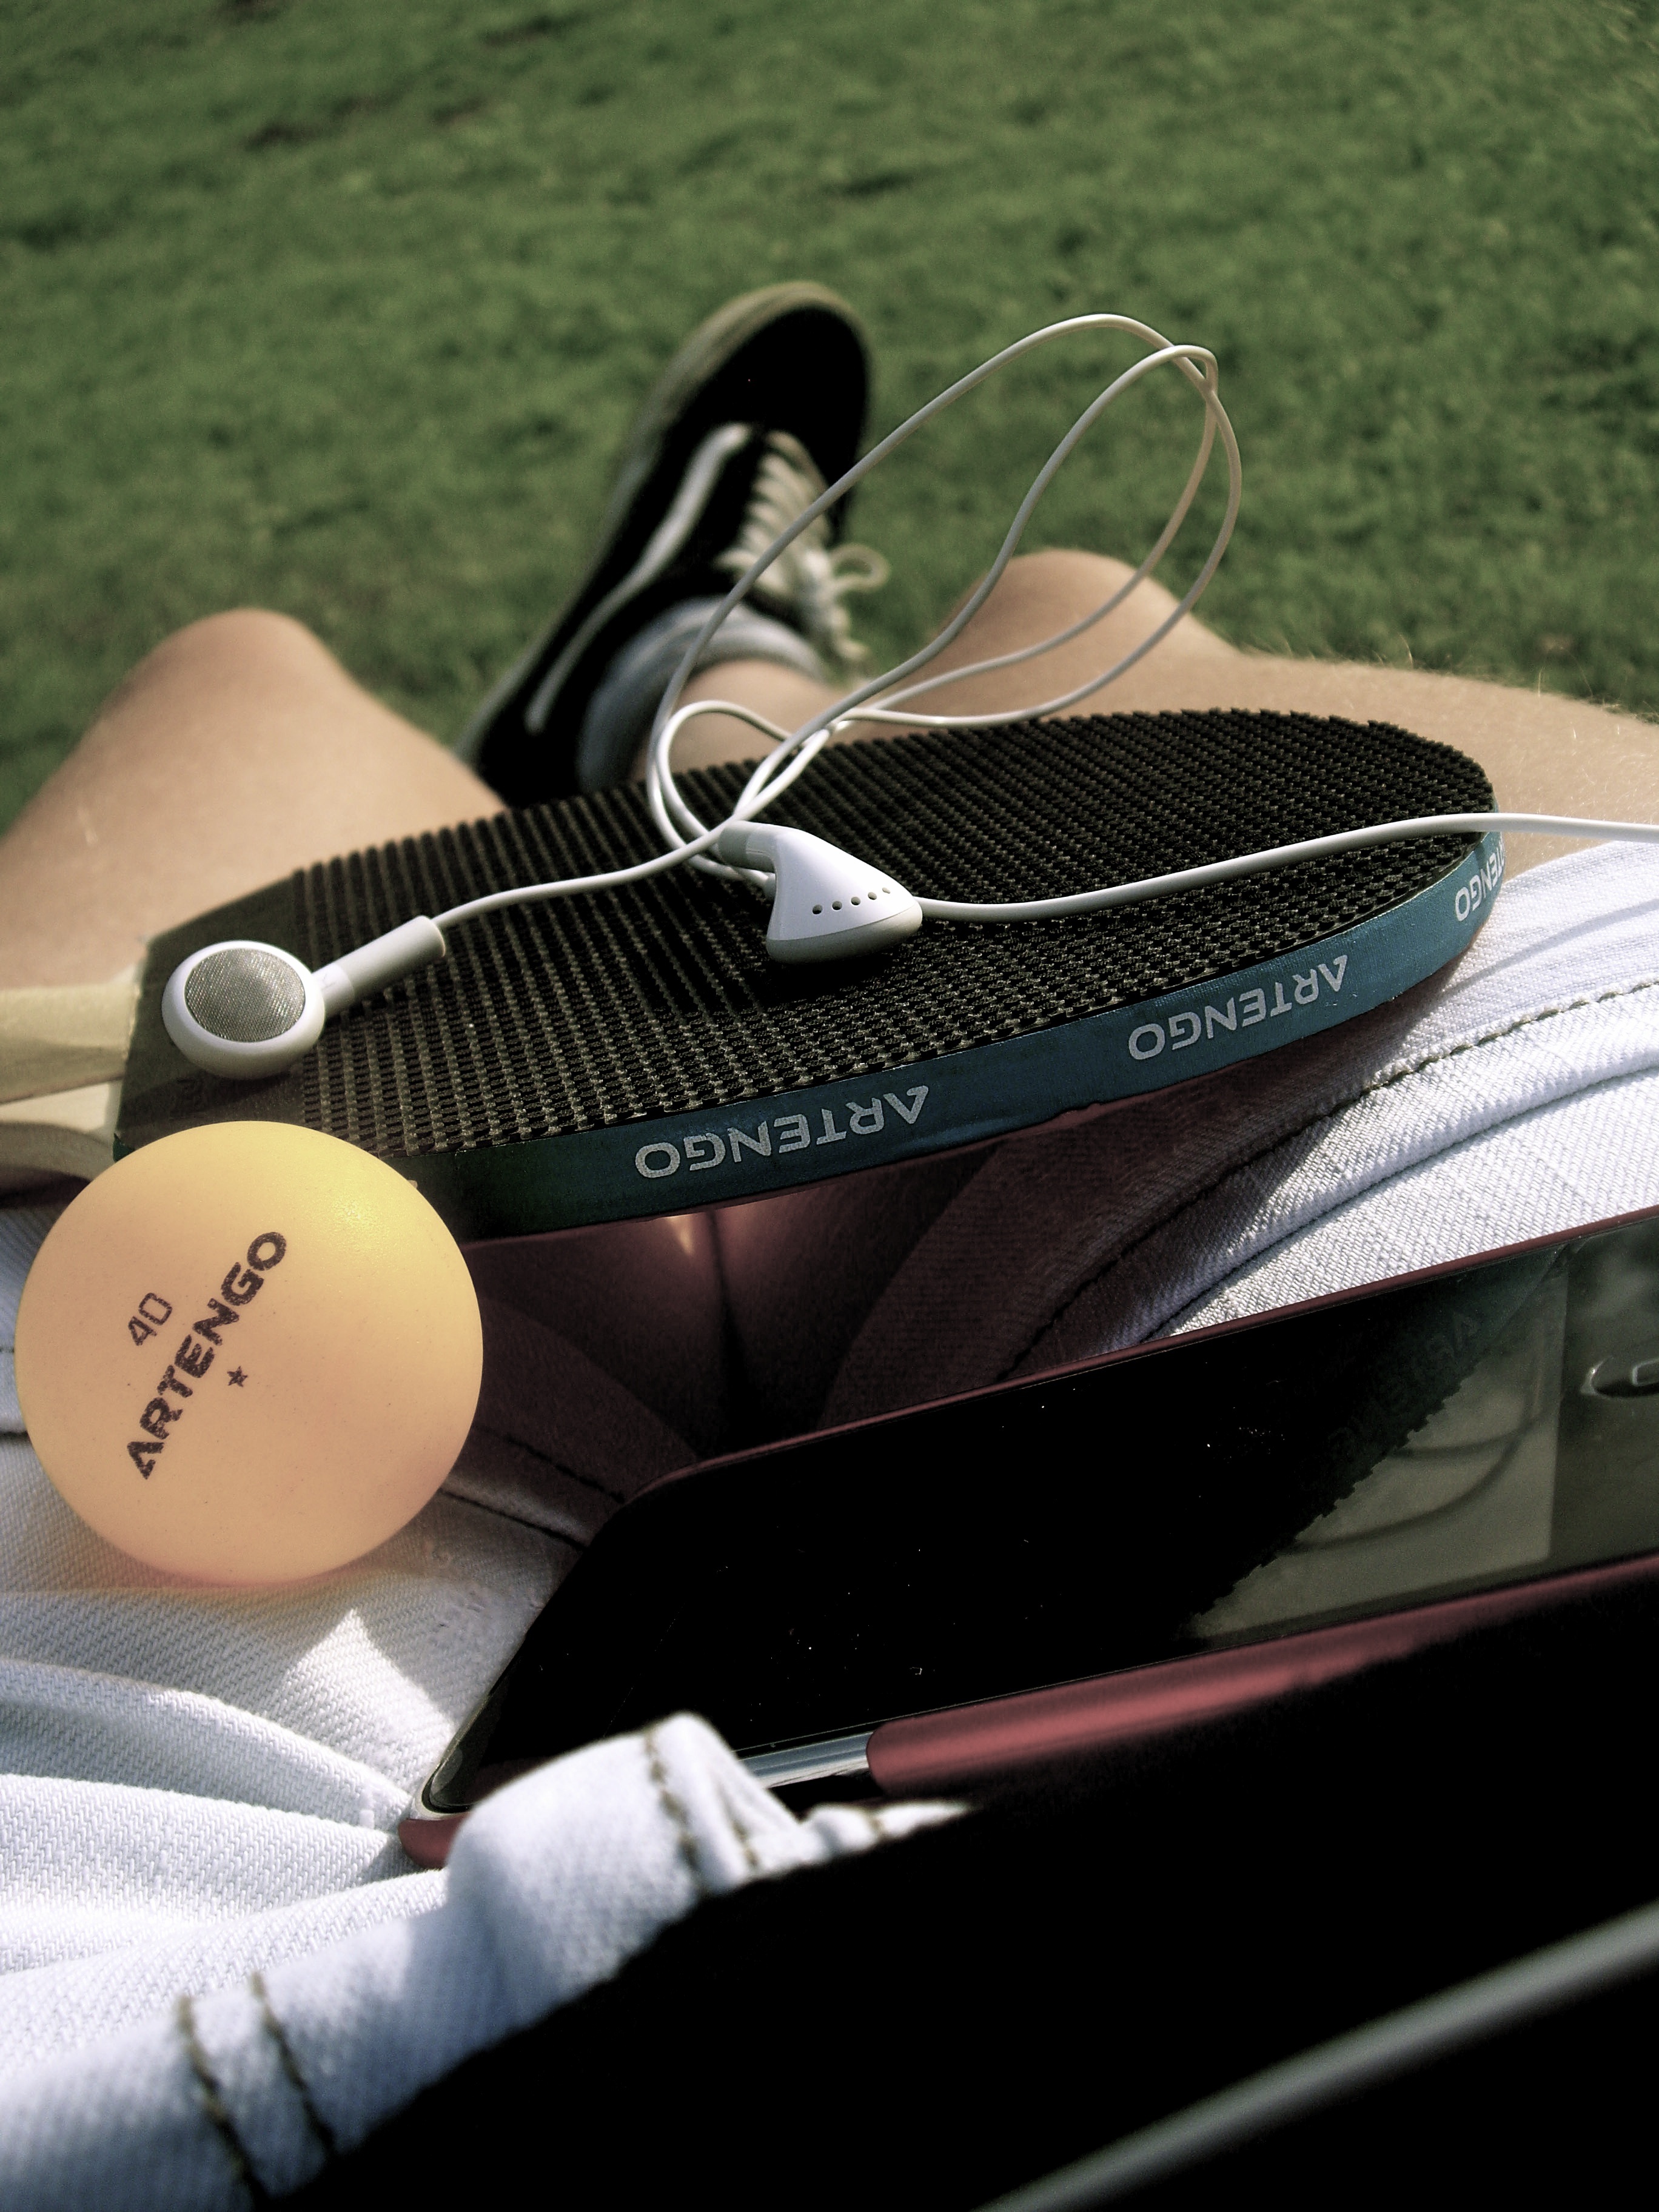
shoe, music, white, sport, play, leg, rest, freedom, black, headphones, cool, sunglasses, glasses, footwear, ball, bat, listen, table tennis, ping pong, table tennis bat